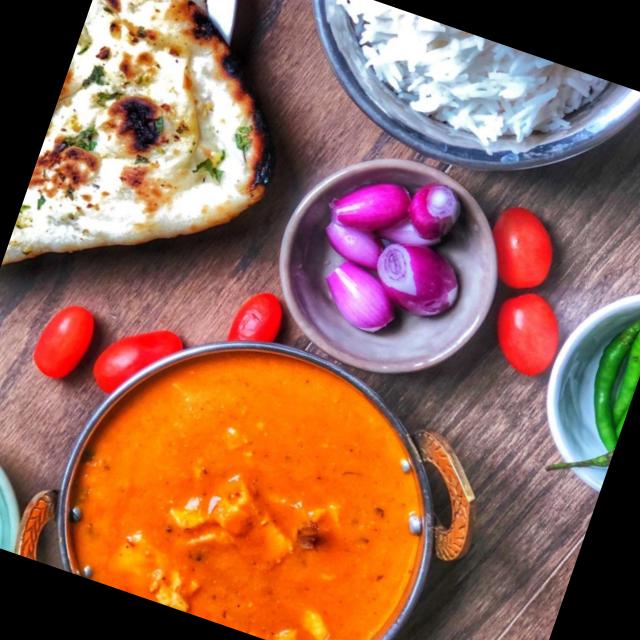
Dish: shahi_paneer